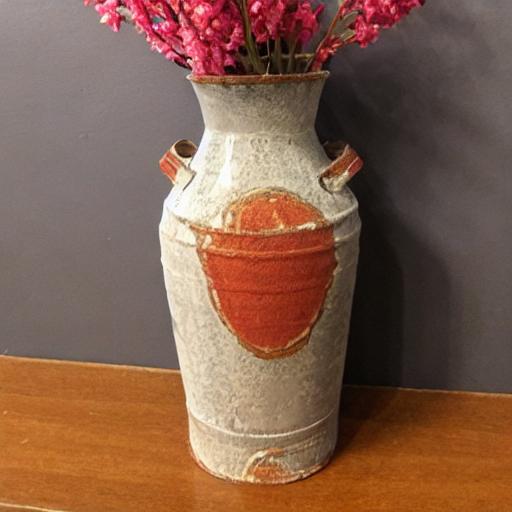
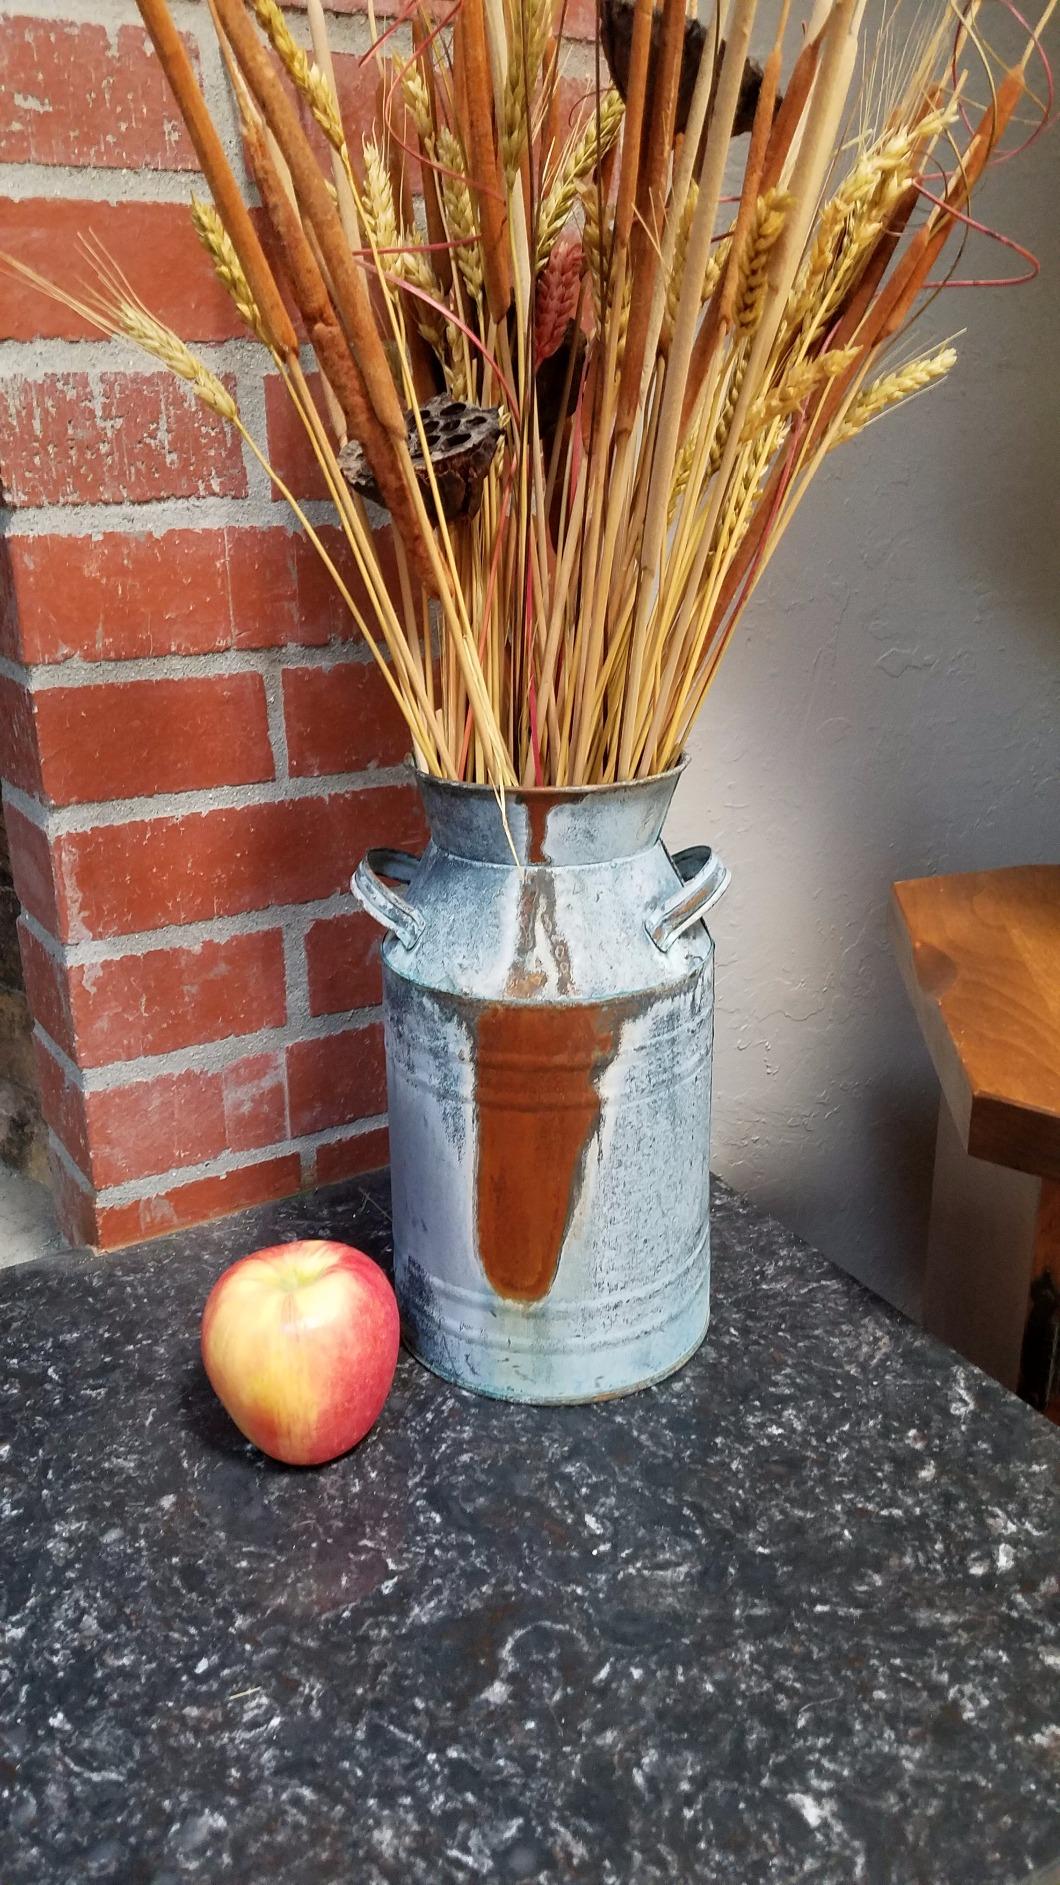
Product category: vase
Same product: no